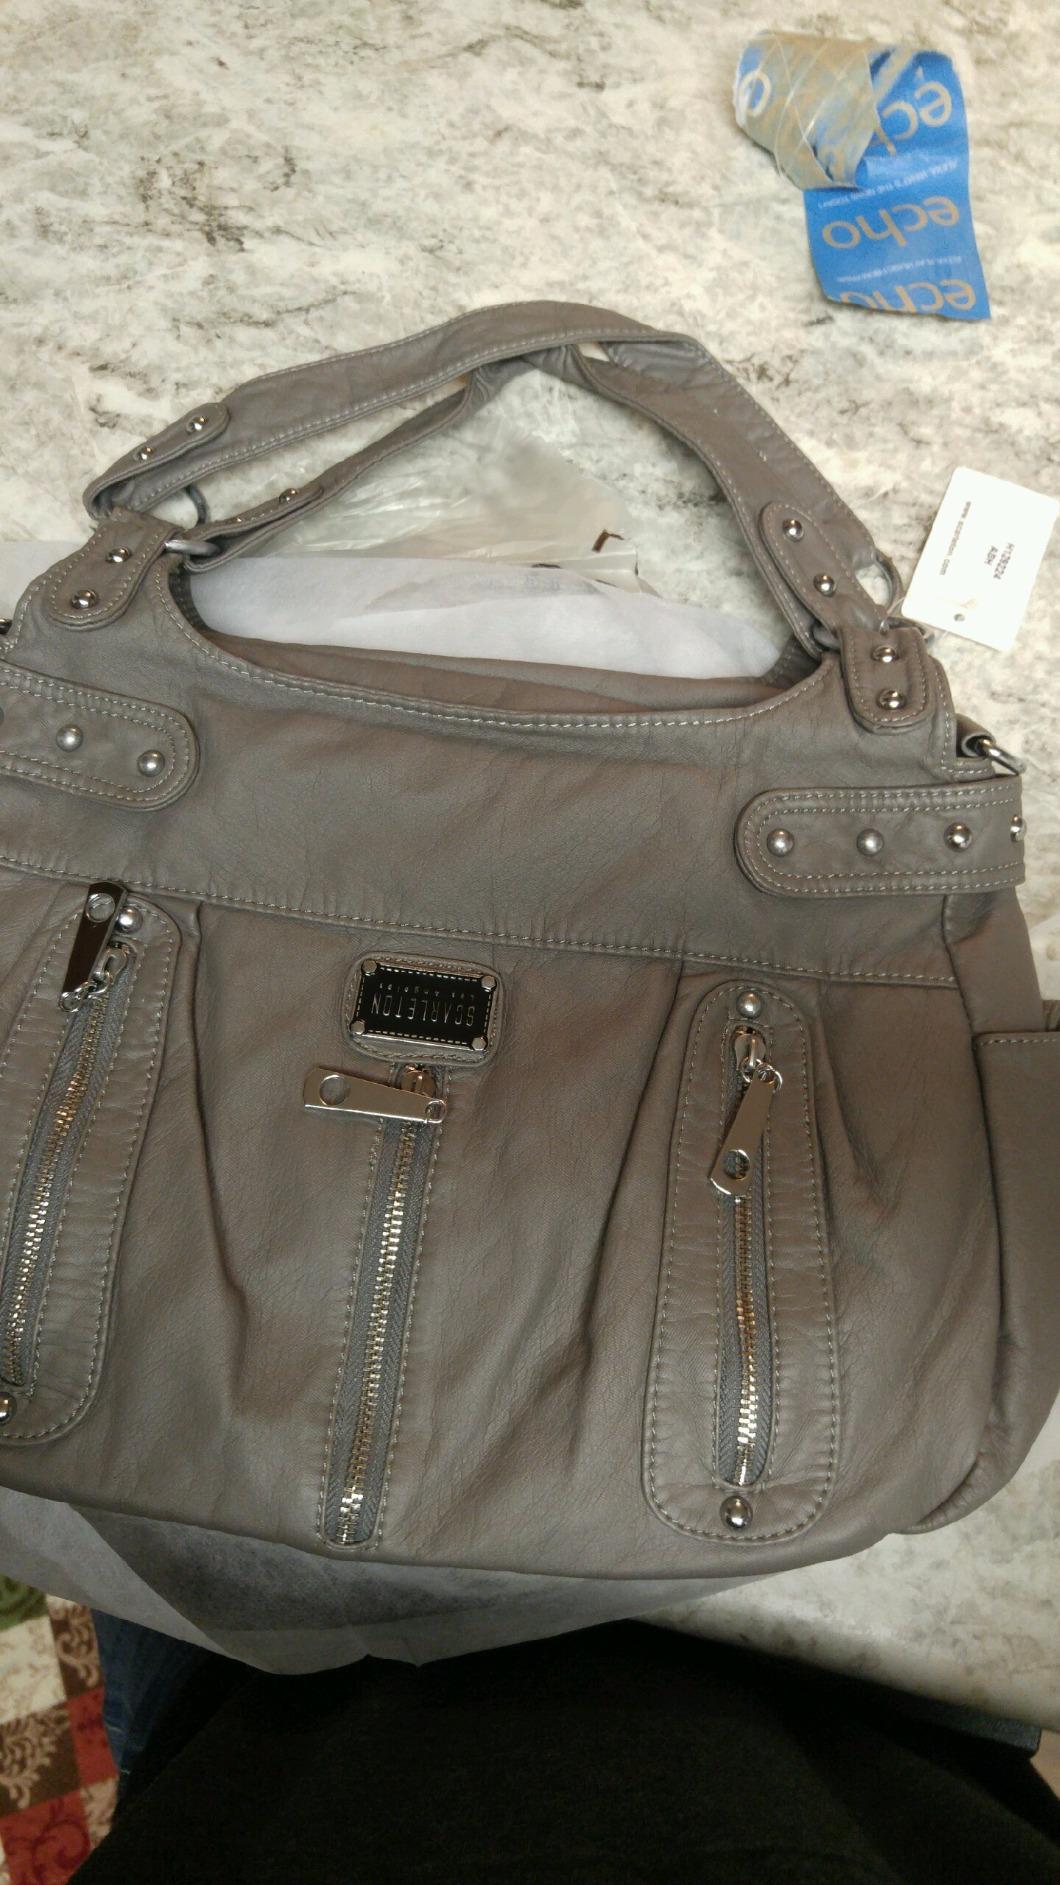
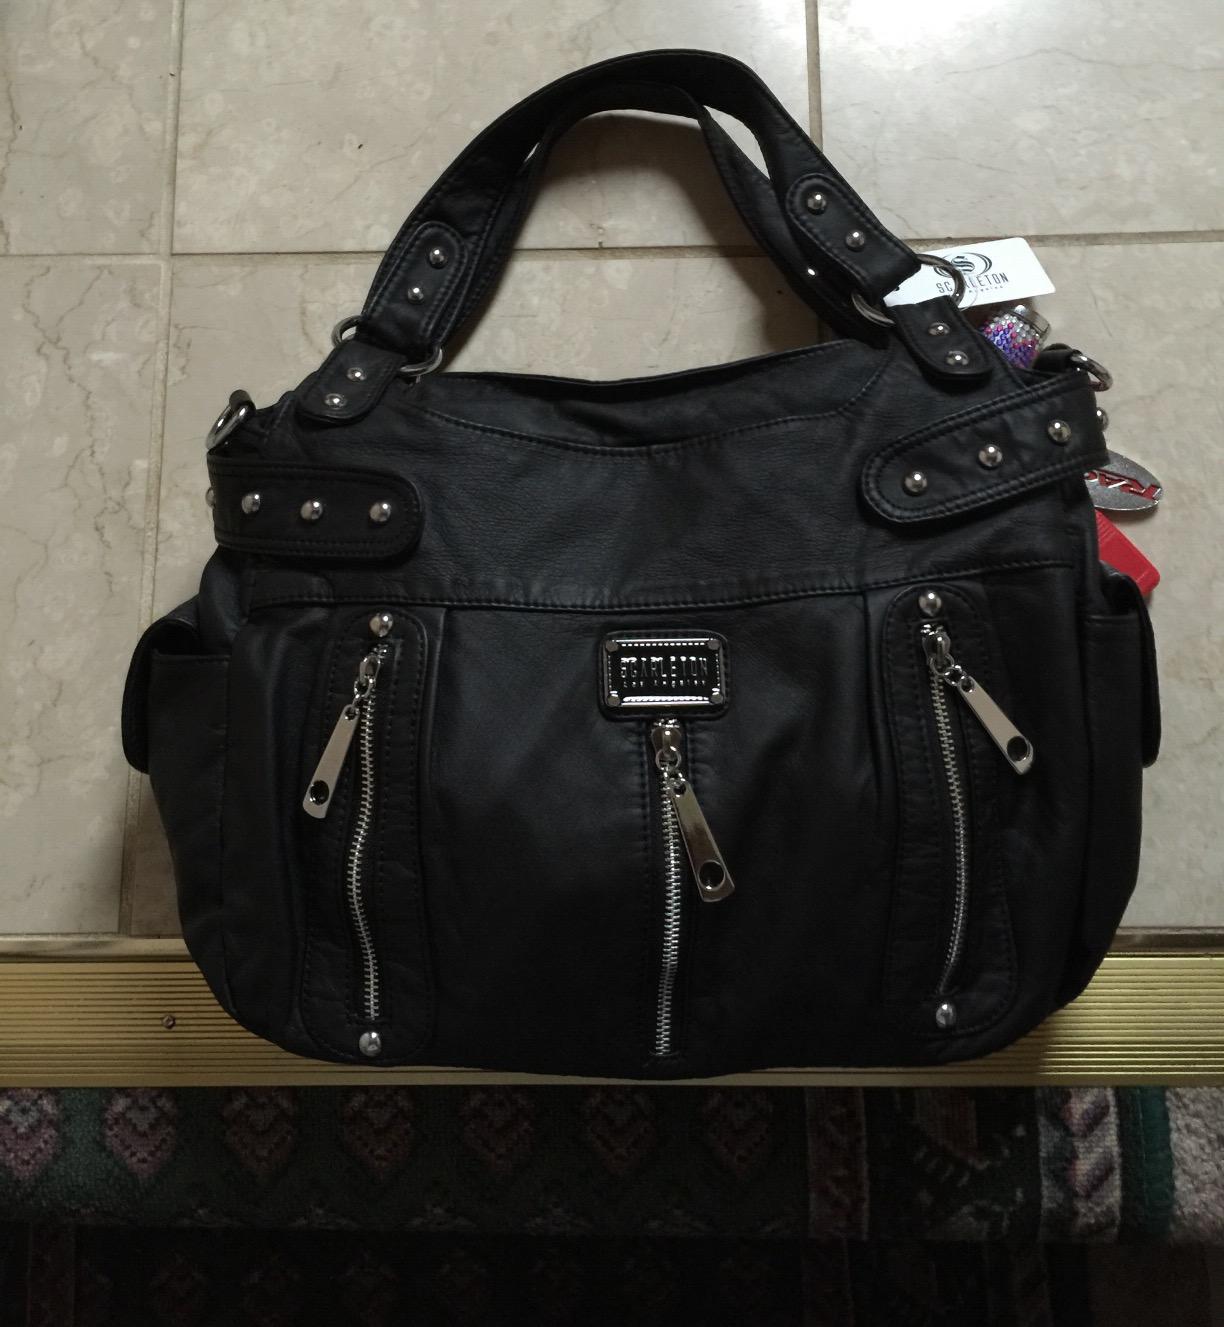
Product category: accessories_handbag
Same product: no